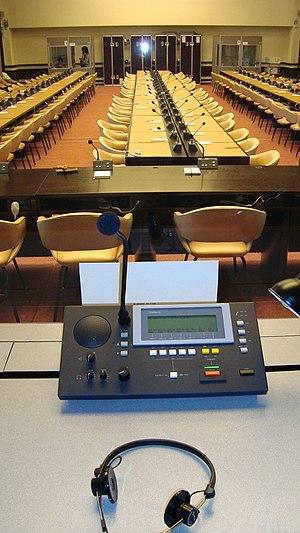
Salle de réunion vue de la cabine d'interprétation
La profession d’interprète de conférence est dépeinte dans de nombreux romans et films. Ci-dessous, une liste des œuvres de fiction dans lesquelles interviennent des interprètes de conférence ou, de façon générale, des personnages chargés de transposition linguistique: